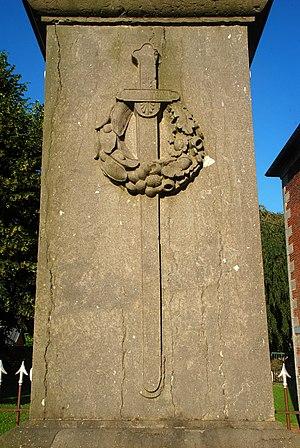
Belgique - Brabant wallon - Genappe - Ways - Mausolée Duhesme (tombe du Général Duhesme, mort des suites des blessures encourues à la bataille de Waterloo)
Le Mausolée Duhesme est un monument de style néo-classique qui abrite la sépulture de Guillaume Philibert, comte Duhesme, général français blessé le 18 juin 1815 à la bataille de Waterloo, fait prisonnier par les Prussiens et décédé à l'Auberge du Roy d'Espagne à Genappe le 20 juin 1815, surlendemain de la bataille.